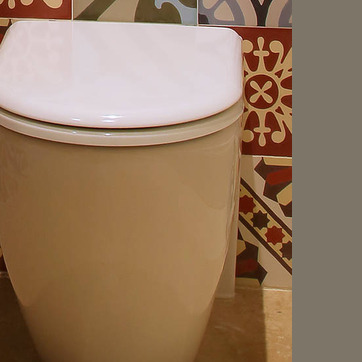
Material: ceramic